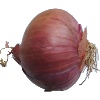
Label: Onion Red 1